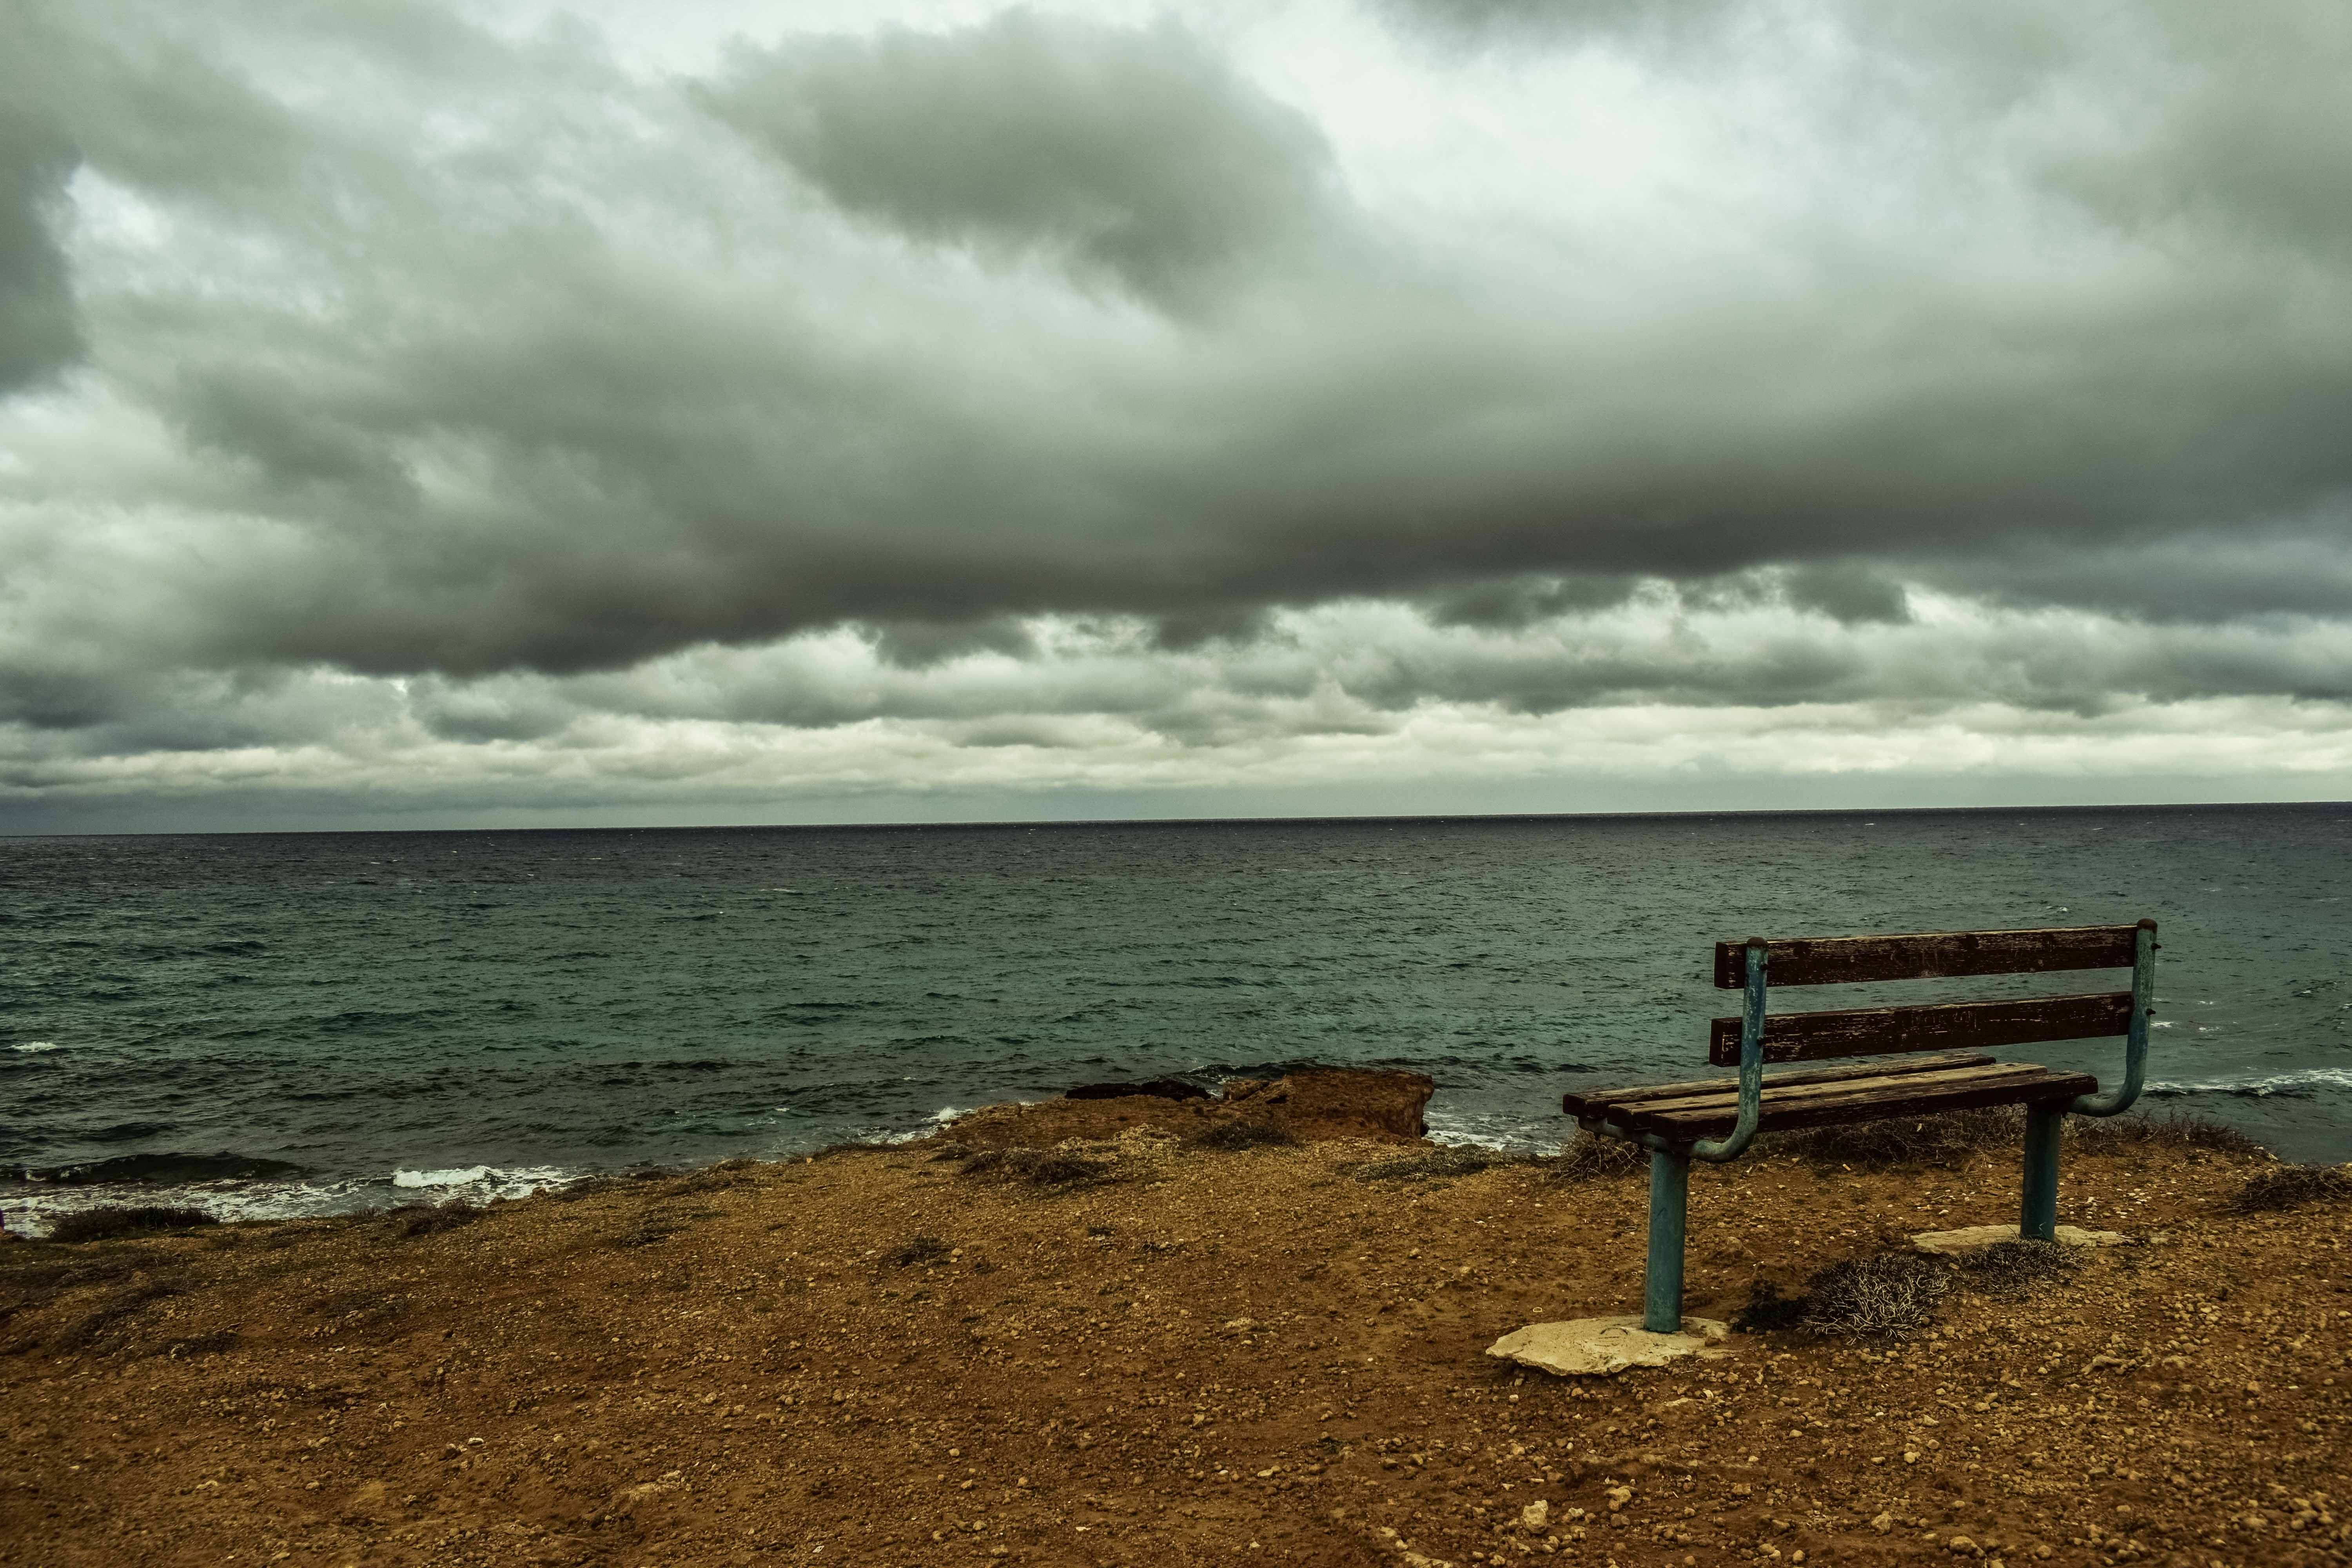
beach, sea, coast, nature, sand, rock, ocean, horizon, winter, cloud, sky, bench, sunlight, morning, shore, wave, scenic, seascape, weather, bay, body of water, clouds, cyprus, kapparis, meteorological phenomenon, view point, wind wave